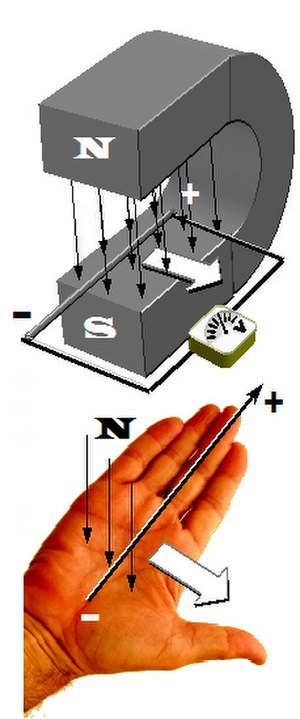
Elektromotor / Teori
Lillefingerregel - bemærk at "+" og "-" skal byttes på tegning - og den hvide pil skal pege mod lillefingeren!
En elektromotor er en kraftmaskine, der kan omsætte elektrisk energi til mekanisk energi – primært rotation.